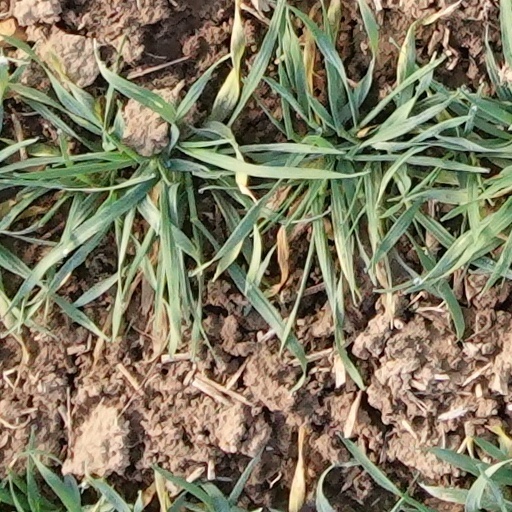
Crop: wheat